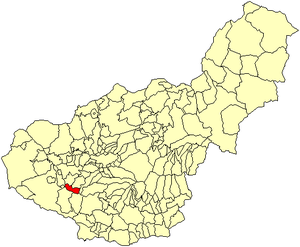
Agrón est une commune de la province de Grenade, dans le sud de l'Espagne.